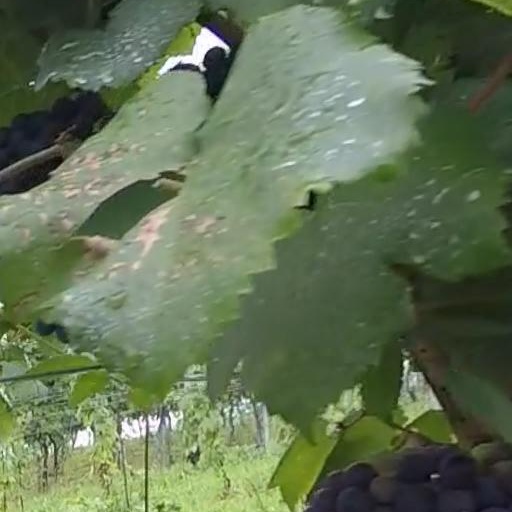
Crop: grape